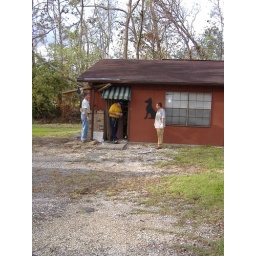
This portion of home was used as a dog grooming business and was completely under water